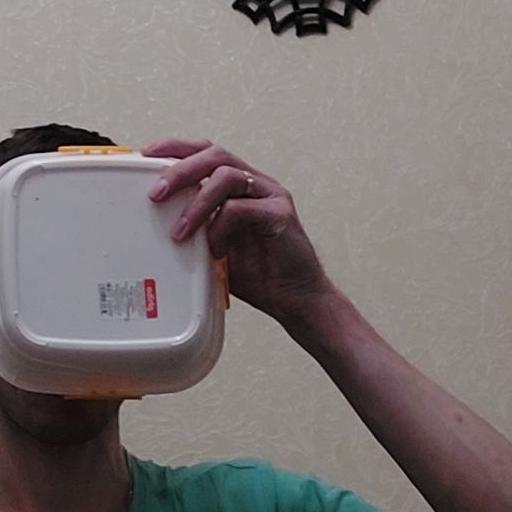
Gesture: no_gesture